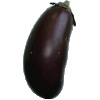
Label: Eggplant 1